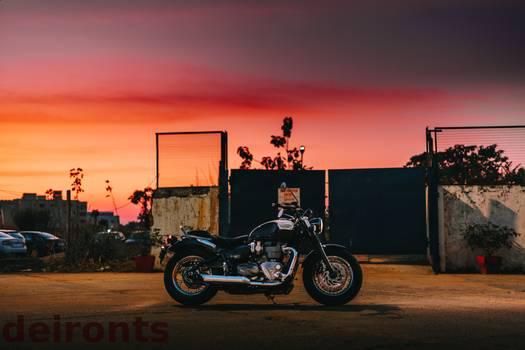
Label: Watermark